Blauvelt–Demarest House

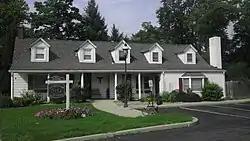

The Blauvelt–Demarest House is located at 230 Broadway in the borough of Hillsdale in Bergen County, New Jersey, United States. The historic stone house was built around 1740 based on architectural evidence and was added to the National Register of Historic Places on January 9, 1983, for its significance in architecture. It was listed as part of the Early Stone Houses of Bergen County Multiple Property Submission (MPS).